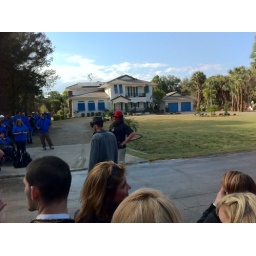
The guy in the red hat is the director